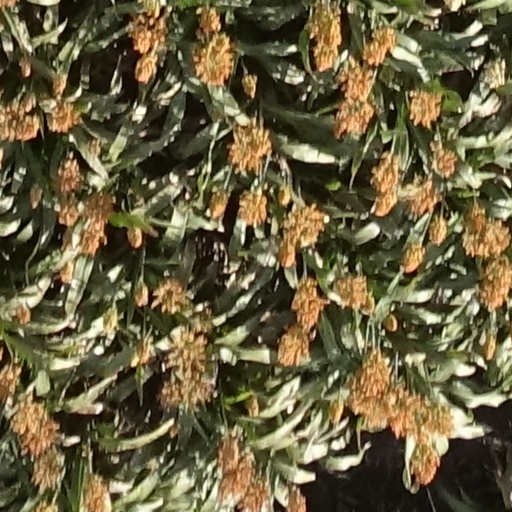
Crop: sorghum